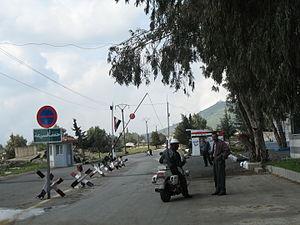
frontière syrienne sur le plateau du golan donnant accès à l'enclave Palestinienne
La frontière terrestre entre Israël et la Syrie établie officiellement dans les années 1920, fait depuis l'objet d'un contentieux entre les deux pays.